Natural Energy Laboratory of Hawaii Authority

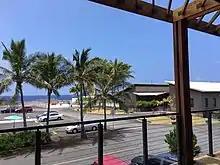
View of the new NELHA Innovation Building

The laboratory was founded in 1974 with , associated with the University of Hawaii. Large pipelines pump cold sea water from a depth of . For three months in 1979, a small amount of electricity was generated. Almost $250M was spent on Ocean thermal energy conversion, but by 1991, the research shifted to other areas. The adjacent Science and Technology Park was merged into the facility, expanding it to . A neutrino detector was partially constructed in the 1990s called Project DUMAND.